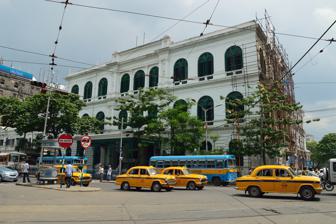
Building: Currency Building
Country: India
Year built: 1833
19th-century building in Kolkata, India Currency Building Currency Building, viewed from B. B. D. Bagh (formerly the 'Dalhousie Square') Former name Agra Bank Agra and Masterman's Bank Currency Office Reserve Bank of India Old Currency Building Established 1833 (built) 1868 (Currency Office conversion) 2020 (post-renovation dedication) Location Old Court House Road and Surendra Mohan Ghosh Sarani, Lal Dighi, B. B. D. Bagh (Dalhousie Square), Kolkata , West Bengal , India Coordinates 22°34′14″N 88°21′01″E / 22.57056°N 88.35028°E / 22.57056; 88.35028 Type Museum Curator DAG Museums National Gallery of Modern Art (NGMA) Public transit access Mahakaran B. B. D. Bagh The Currency Building is an early 19th-century building in the B. B. D. Bagh (Dalhousie Square) central business district of Kolkata in West Bengal , India . The building was originally built in 1833 to house the Calcutta branch of the Agra Bank . In 1868, it was converted for use by the Office of the Issue and Exchange of Government Currency, an office of the Controller of the Currency under the British Raj . From 1935 until 1937, the Reserve Bank of India (RBI) used the building as its first central office. The building remained in use, and was used at one time by the Central Public Works Department (CPWD) as a storehouse. Authorities decided to demolish it in 1994. From 1996 to 1998, the CPWD undertook demolition; but the building was saved from being completely demolished by the Indian National Trust for Art and Cultural Heritage (INTACH) and the Kolkata Municipal Corporation . In 2003, custodianship passed to the Archaeological Survey of India (ASI), which renovated the building from 2005 to 2019. On 11 January 2020, Prime Minister Narendra Modi formally dedicated and reopened it as a museum. The Currency Building is a three-story Italianate structure, consisting of floors covered by marble and Chunar sandstone . Its main entrance features a three-part gate made of wrought iron and Venetian windows . The building's central hall, now an open-air courtyard, was formerly topped by three large domes with skylights. During its use as a currency office, the central hall contained the exchange counters for banknotes, gold, silver, and small change. During the building's renovation, the central hall was reorganized into a space for open-air programmes. Geography and setting Vehicles in front of the Currency Building main entrance at B. B. D. Bag, June 2022. The Currency Building is located at 11B on B. B. D. Bagh (which is Kolkata's central business district, formerly known as Dalhousie Square), at the intersection of Old Court House Road and Surendra Mohan Ghosh Sarani. The building's main façade faces west toward B. B. D. Bagh. The Lal Dighi water tank is located approximately 100 metres (330 ft) northwest of the building, the Mahakaran metro station on Kolkata Metro Line 2 and the B. B. D. Bagh Tram Station are immediately west, and the Hooghly River is approximately 660 metres (2,170 ft) west. History Bank headquarters and currency office Calcutta served as the capital of the British Raj from the 18th century until 1911, when New Delhi became the capital. During Calcutta's tenure as capital, Dalhousie Square was the city’s financial, social, and political center. The plot in Dalhousie Square, on which the Currency Building now stands, was originally the site of the Calcutta Auction Company's office building. In 1825, the Agra Bank acquired the plot, constructing, in 1833, during William Bentinck 's tenure as governor general , the present-day building to house its Calcutta branch. The Agra Bank ceased operation in 1866. Currency Building, while occupied by the Currency Department In 1868, the imperial Controller of the Currency converted a large portion of the Currency Building for use by the Office of the Issue and Exchange of Government Currency, after which it became known as the Currency Building. The Calcutta Mint sent silver coins to the currency office, to maintain a working reserve of currency, while the bulk of India's silver was held in Fort William . In addition to issuing and storing coinage, the Indian government also utilized the building for the issue of paper currency. Between 1889 and 1890, the Bengal government improved the building's drainage, as part of its maintenance of Calcutta's civil buildings. Following the establishment of the Reserve Bank of India (RBI) on 1 April 1935, the Currency Building served as RBI's first central office from 1935 to 1937. The RBI was established to regulate the issuance of banknotes, maintain reserves to secure monetary stability, and operate India's currency and credit systems. In 1937, the RBI relocated its central office from the Currency Building to Bombay . From 1937 to 1994, the building remained in use, but it suffered neglect. At one point it was used by the CPWD as a storehouse. Renovation In 1994, authorities decided to raze the Currency Building due to structural deterioration; and custodianship passed to the CPWD, which planned to build a high-rise building in its place. In 1996, the CPWD commenced the building's demolition. The department had demolished the building's three large domes over the central hall before the Indian National Trust for Art and Cultural Heritage (INTACH) and the Kolkata Municipal Corporation intervened and halted demolition in 1998. Custodianship passed to the Archaeological Survey of India (ASI) in 2003 and they took possession of the building in 2005. In 2004 and 2006, the World Monuments Fund included the historic buildings of Dalhousie Square on its World Monuments Watch to garner funding and support for local conservationists to preserve the square's buildings. Propelled by this watch-listing, the Government of West Bengal promised to preserve the district's buildings. In 2009, the Kolkata Municipal Corporation approved a graded list of historic landmarks, which listed the Currency Building as a Grade I heritage building. ASI was entrusted with the Currency Building's conservation and restoration, which was led by a technical team of engineers and archaeologists. It took two years to remove demolition debris and then commence the building's restoration by repairing and reconstructing the demolished portions around the building's central hall. The project was delayed due to a shortage of workers skilled in lime plastering . By 2019, ASI had an exhibition space and bookshop in the Currency Building. Museum and event space Photographs of Satyajit Ray by Nemai Ghosh Interior exhibition space Following the building's restoration, the Currency Building hosted a jute and silk exhibition organized by India's National Jute Board in 2019. On 11 January 2020, Prime Minister of India Narendra Modi formally dedicated the Currency Building as a public museum to the nation at its reopening ceremony. It was one of four restored colonial buildings in Kolkata to be dedicated by Modi, along with Metcalfe Hall , Belvedere House , and the Victoria Memorial . The building's reopening marked the start of its inaugural art exhibition, Ghare Baire | The World, The Home and Beyond: 18th-20th Century Art in Bengal , which opened on 12 January 2020. The exhibition was commissioned by India's Ministry of Culture , and was organised and curated by DAG Museums—a private art curation and education organisation—in collaboration with the National Gallery of Modern Art (NGMA). According to DAG, the exhibition was "the first comprehensive showcasing of the art and artists of Bengal ". Entry to the exhibition is free. The museum and exhibition were briefly closed due to the Coronavirus Disease 2019 (COVID-19) pandemic. In February 2021, two works of Abdur Rahman Chughtai , considered Pakistan's national artist, were displayed for the first time at the Currency Building as part of the Ghare Baire exhibit. In January 2021, the Currency Building also served as an event space for talks given as part of the Apeejay Kolkata Literary Festival 2021. Architecture Open-air central hall Mural in the Central Hall The Currency Building is a three-story brick structure, built in the Italianate style of architecture . The building's arched roof is supported by iron joists . Its floors are covered by marble and Chunar sandstone . The main entrance, in the west-façade, features a three-part gate made of wrought iron , and Venetian windows . The building's central hall, now an open-air courtyard, was formerly topped by three large domes with skylights. During the building's use as a currency office, the central hall contained the exchange counters for banknotes, gold, silver, and small change. The second floor contained large, elaborately-finished rooms with Italian marble floors. The third floor also featured Italian marble floors, and housed the residence of the assistant commissioner in charge of the currency office. The initial plan during renovation was to construct a glass roof over the central hall where the three domes were formerly located; however, ASI cancelled this plan and reorganized the central hall into a space for open-air programmes. ASI installed motion-sensor-equipped glass doors to provide access between the central hall and adjacent interior corridors; polished the windows and doors in the western wing; repainted the exterior façade white; plastered the interior walls; repaired floors; restored decaying wooden staircases; and overhauled the drainage system to mitigate seepage from the drainage lines of adjacent buildings. During this project, ASI archaeologists uncovered evidence of an underground canal from the nearby Hooghly River, the water from which was used to cool newly-minted coins. References Explanatory notes